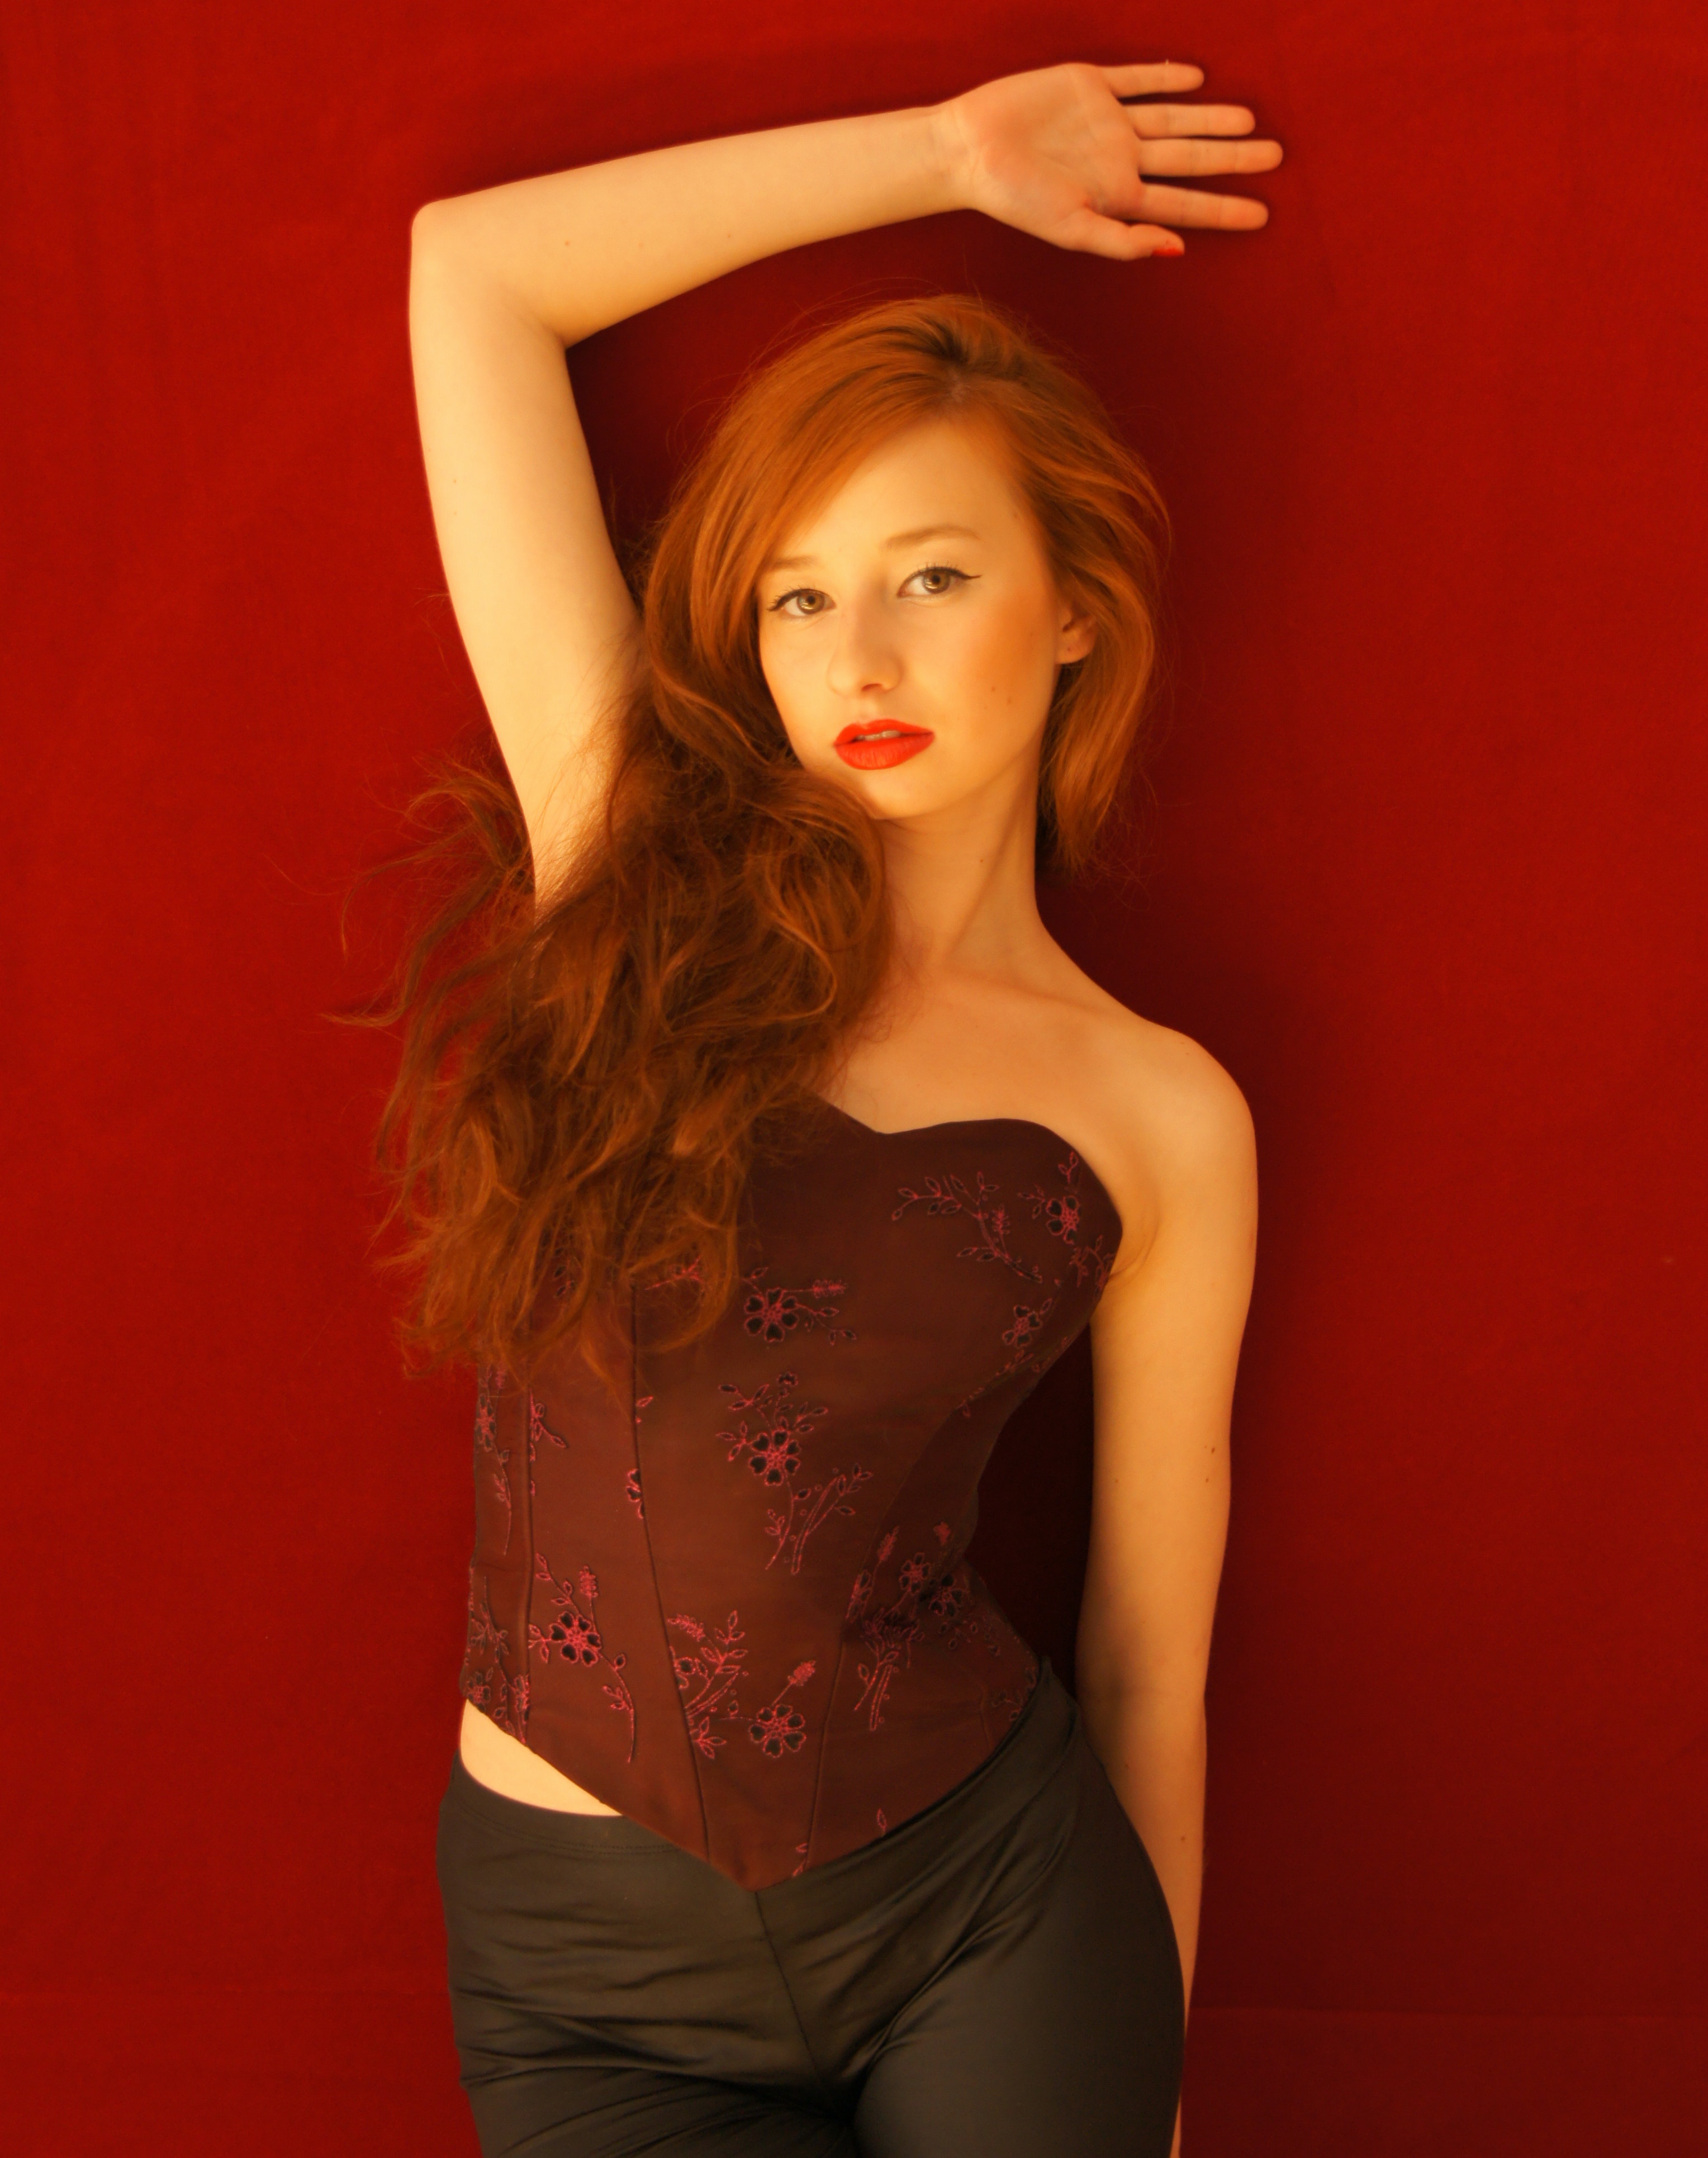
woman, joint, skin, lip, arm, shoulder, lipstick, eyelash, organ, neck, flash photography, sleeve, waist, gesture, thigh, makeover, fashion design, trunk, chest, beauty, fashion model, long hair, abdomen, human leg, blond, layered hair, brown hair, fetish model, cocktail dress, peach, magenta, jewellery, wig, formal wear, flesh, sitting, red hair, fashion accessory, illustration, hair coloring, lingerie, haute couture, photo shoot, doll